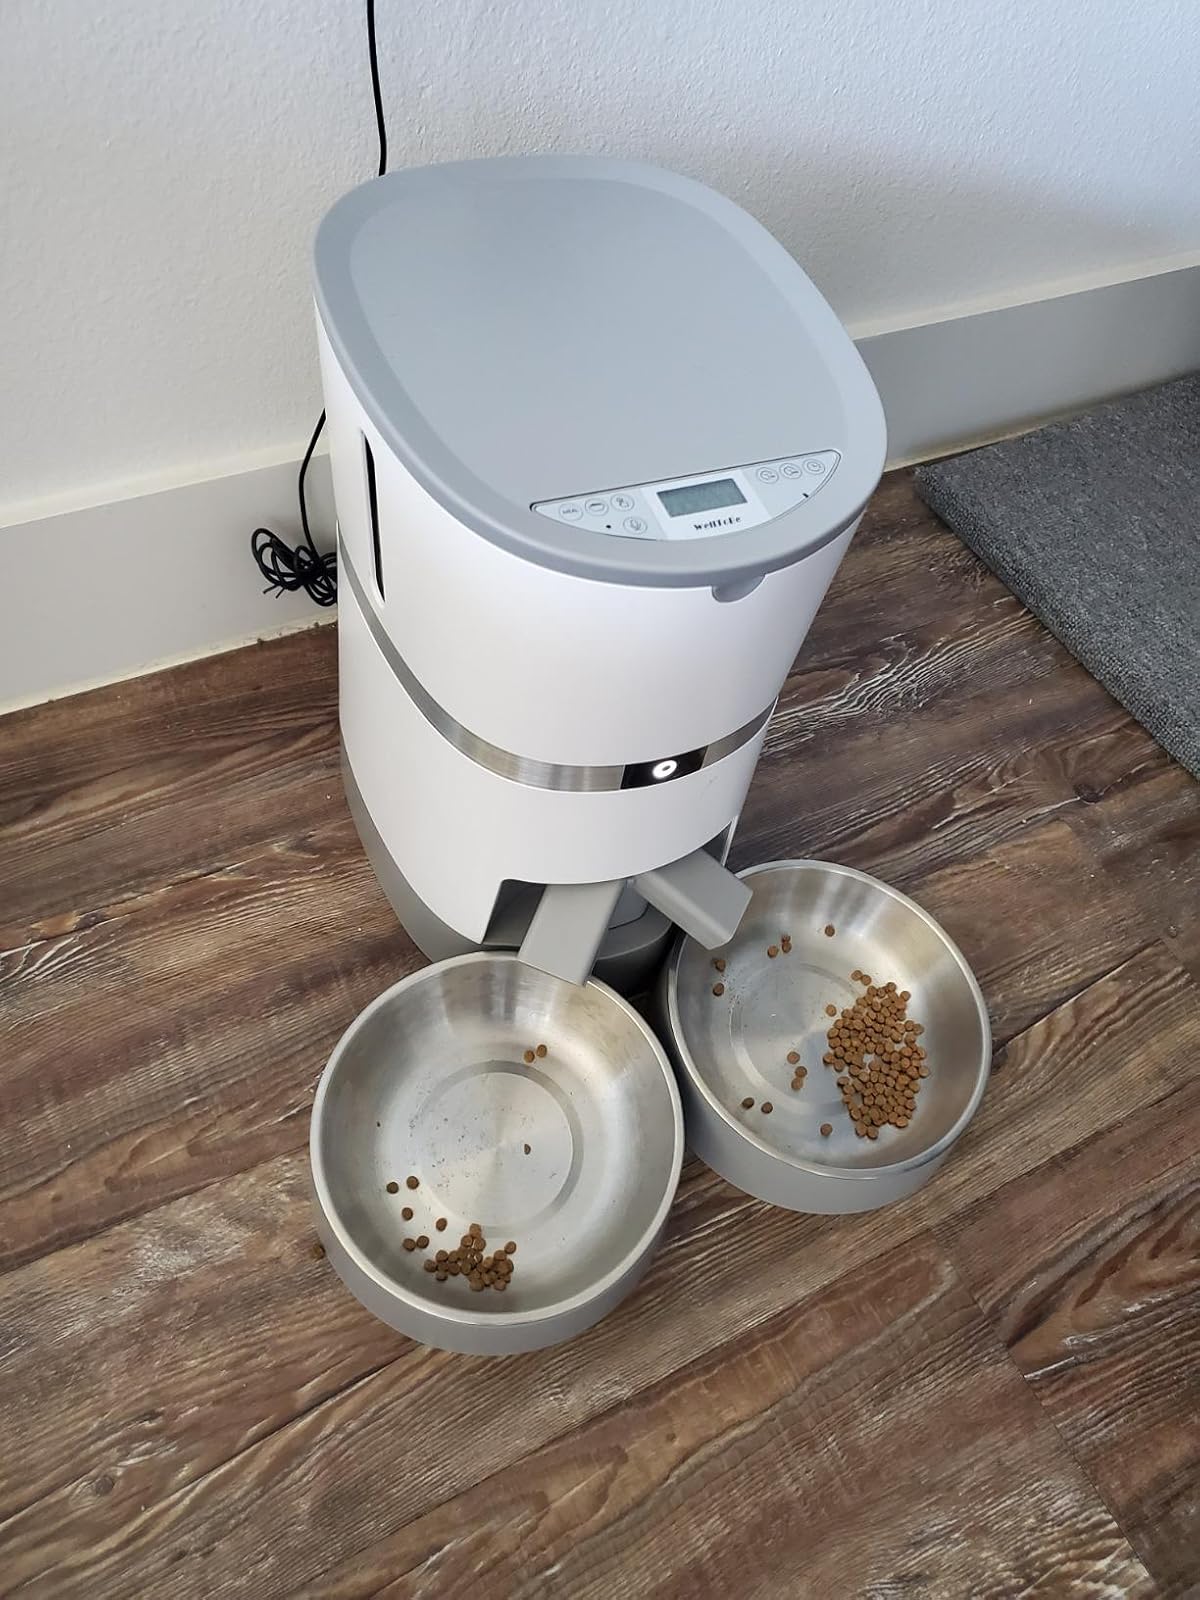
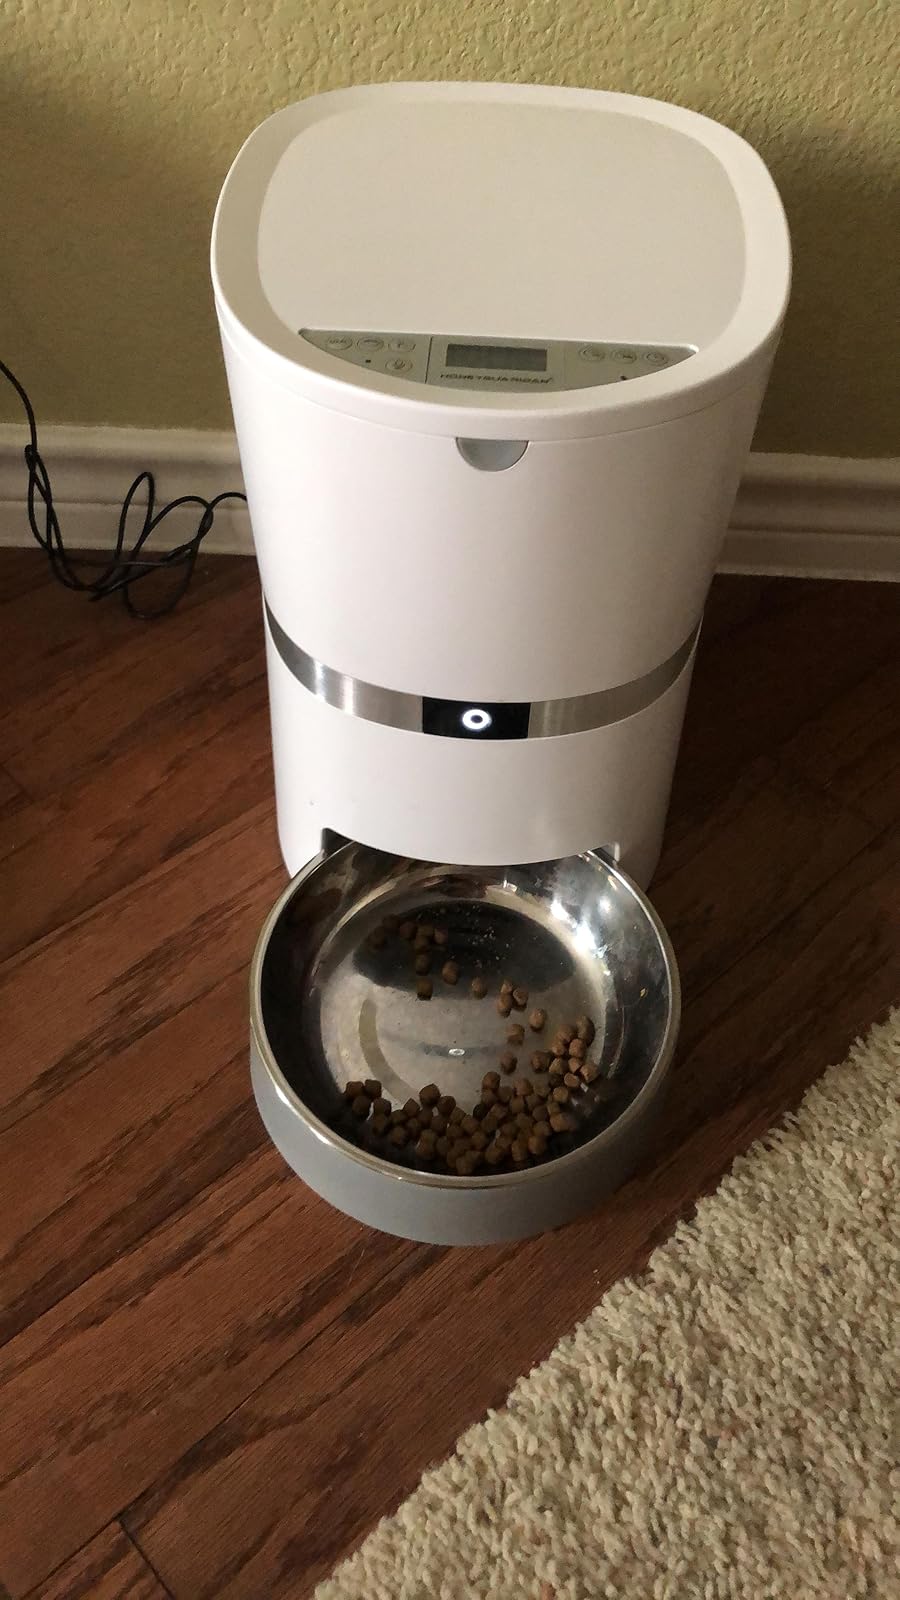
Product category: items_feeder
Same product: no